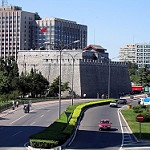
Label: buildings